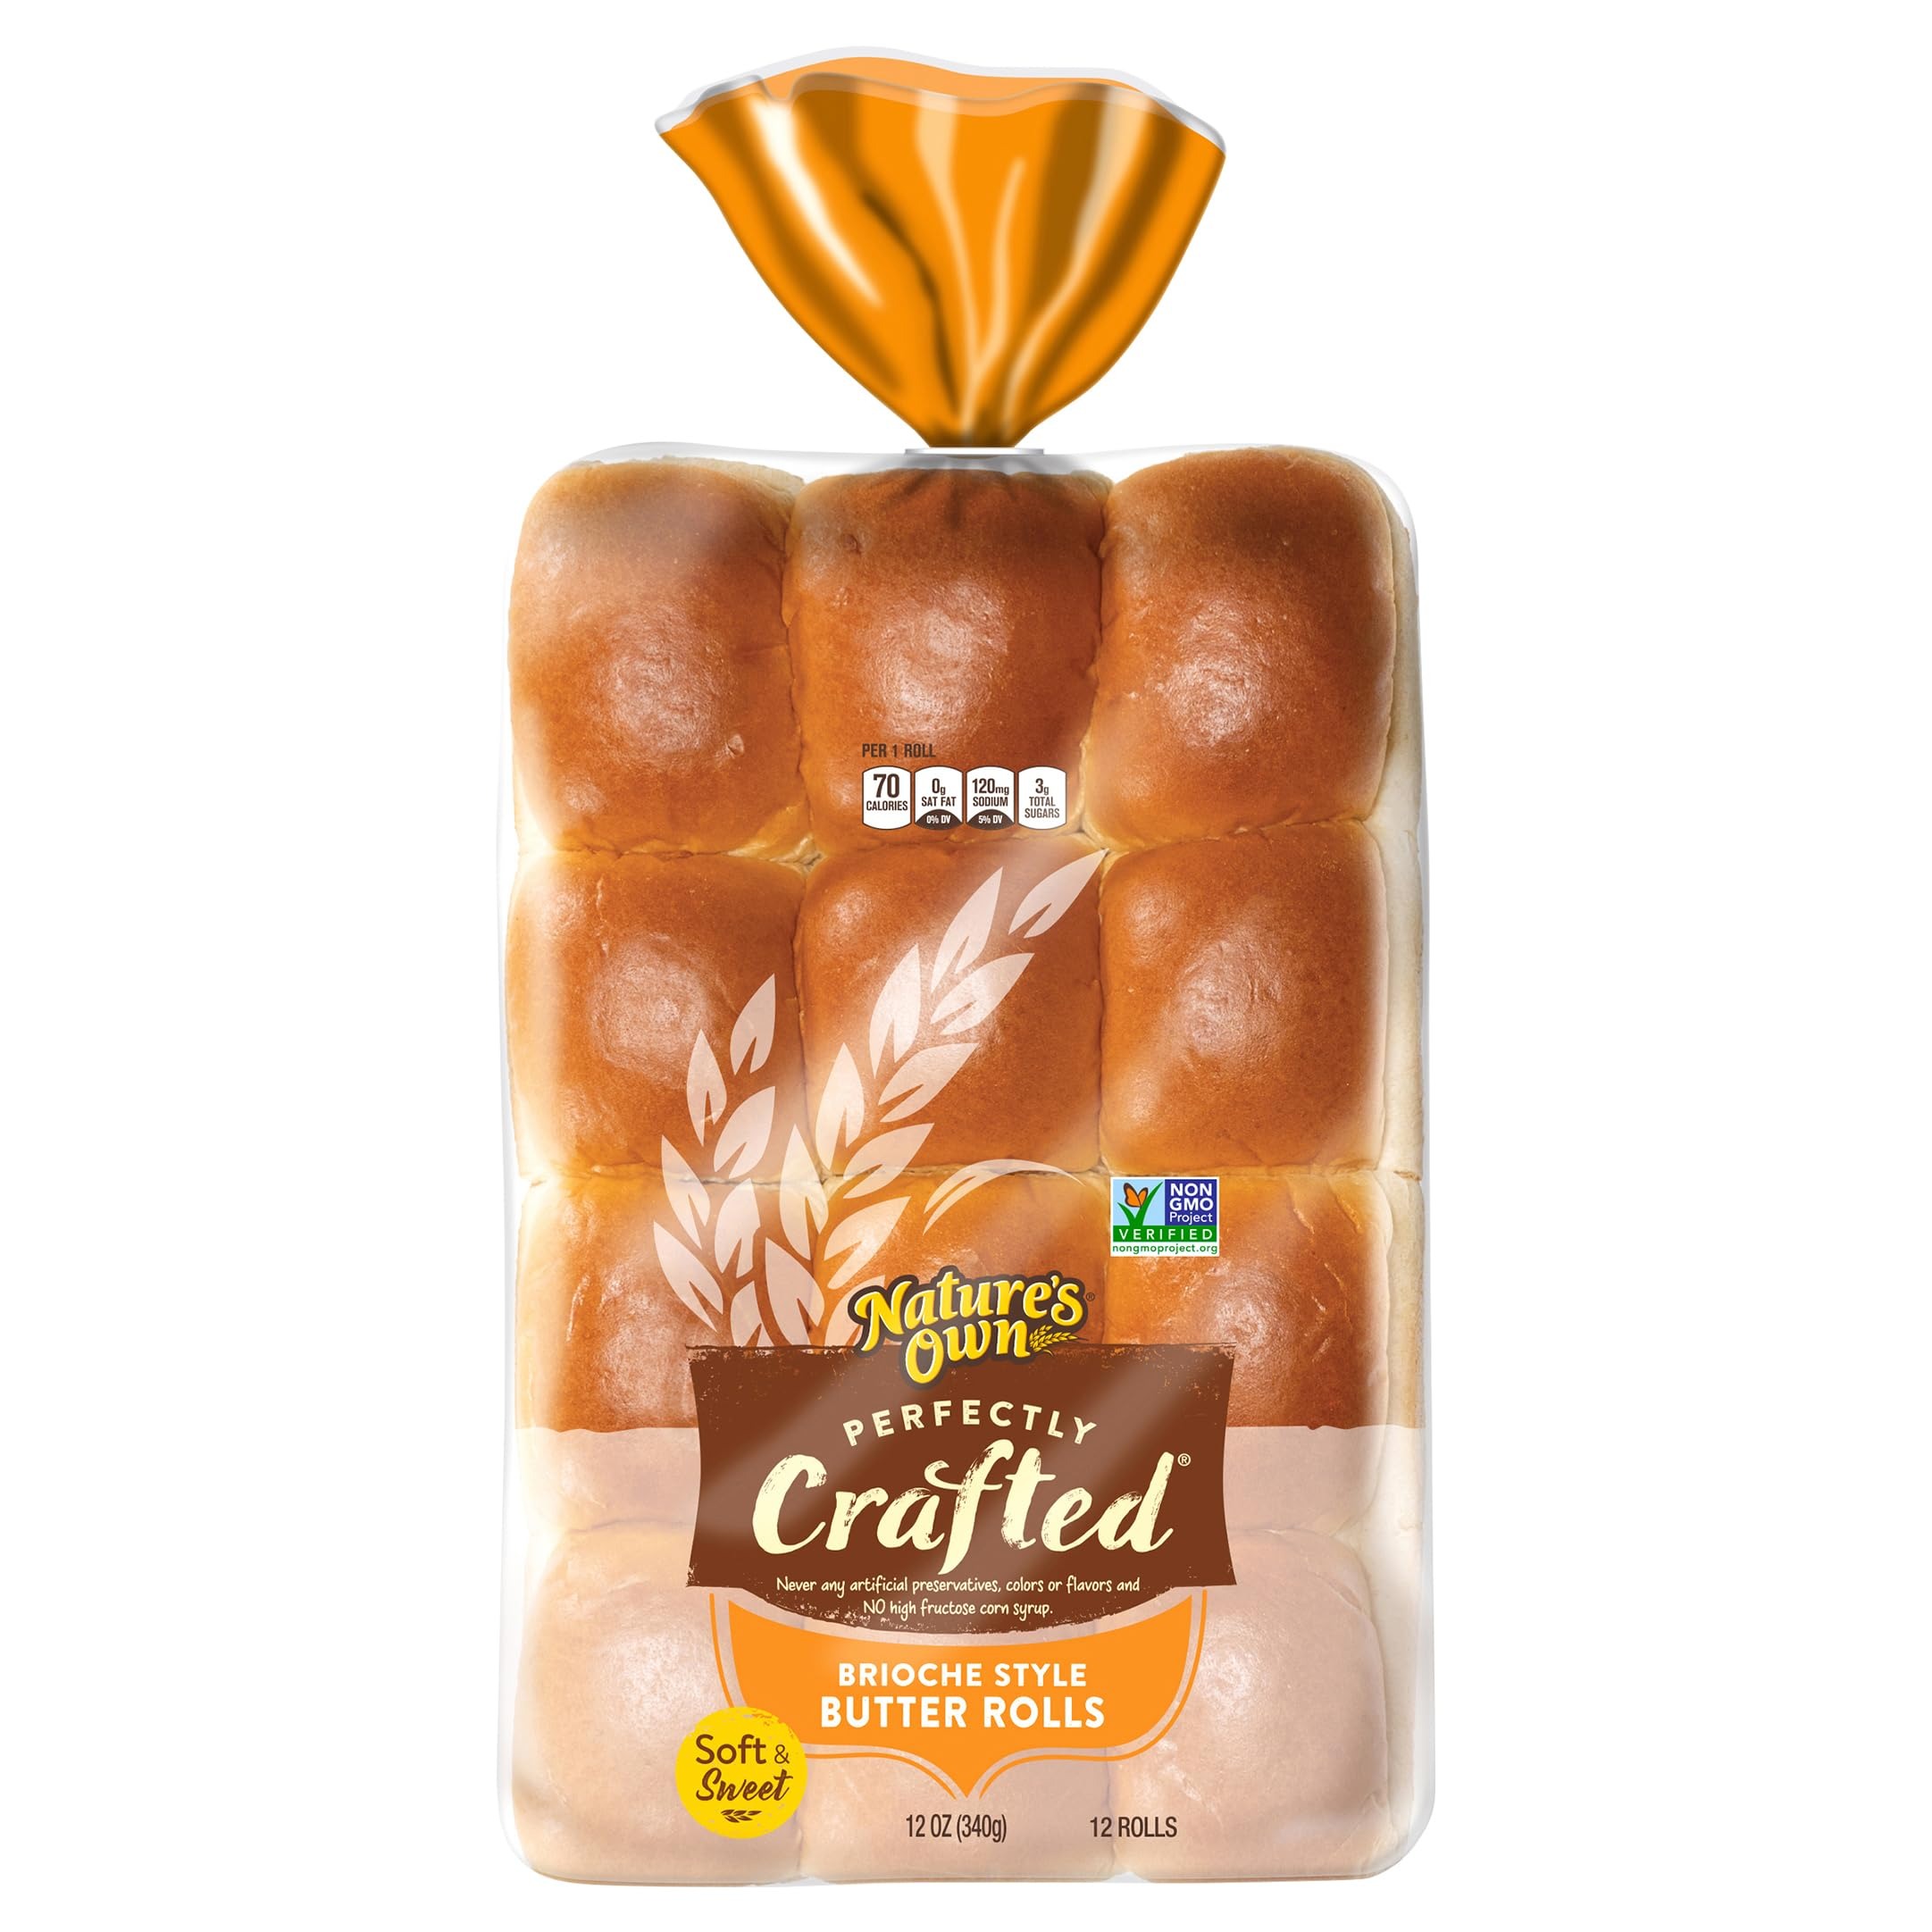
Item Name: Nature's Own Perfectly Crafted Brioche Style Butter Rolls, Non-GMO Dinner Rolls, 12 Count
Bullet Point 1: You'll get 12 Nature's Own Brioche Style Butter Rolls
Bullet Point 2: Unsliced brioche style dinner rolls with soft texture and subtle sweetness
Bullet Point 3: Non-GMO Project Verified with no artificial preservatives, colors or flavors, and no high fructose corn syrup
Bullet Point 4: These dinner rolls can be also be used as slider buns bring the taste of bakery bread to your family gatherings
Bullet Point 5: From multigrain and rye bread, to brioche style buns and rolls, try all of Nature's Own Perfectly Crafted's delicious offerings
Value: 12.0
Unit: Ounce

Price: 3.735